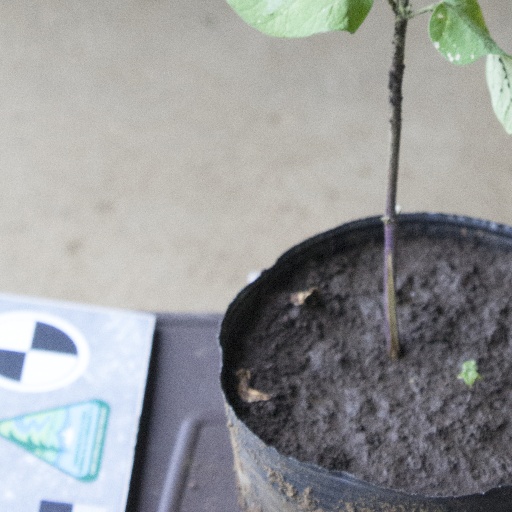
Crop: soybean